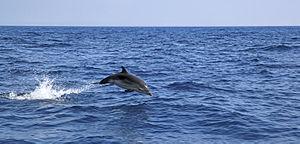
Un dauphin surgit des eaux aux large de Porquerolles, sur le talus Continental